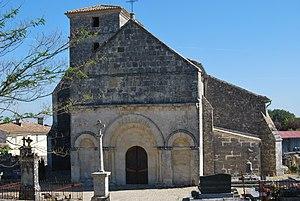
Église de Saint-Genès-de-Fronsac?UNIQ772a8ffb8bca9c80-ref-00000006-QINU? This building is indexed in the Base Mérimée, a database of architectural heritage maintained by the French Ministry of Culture,